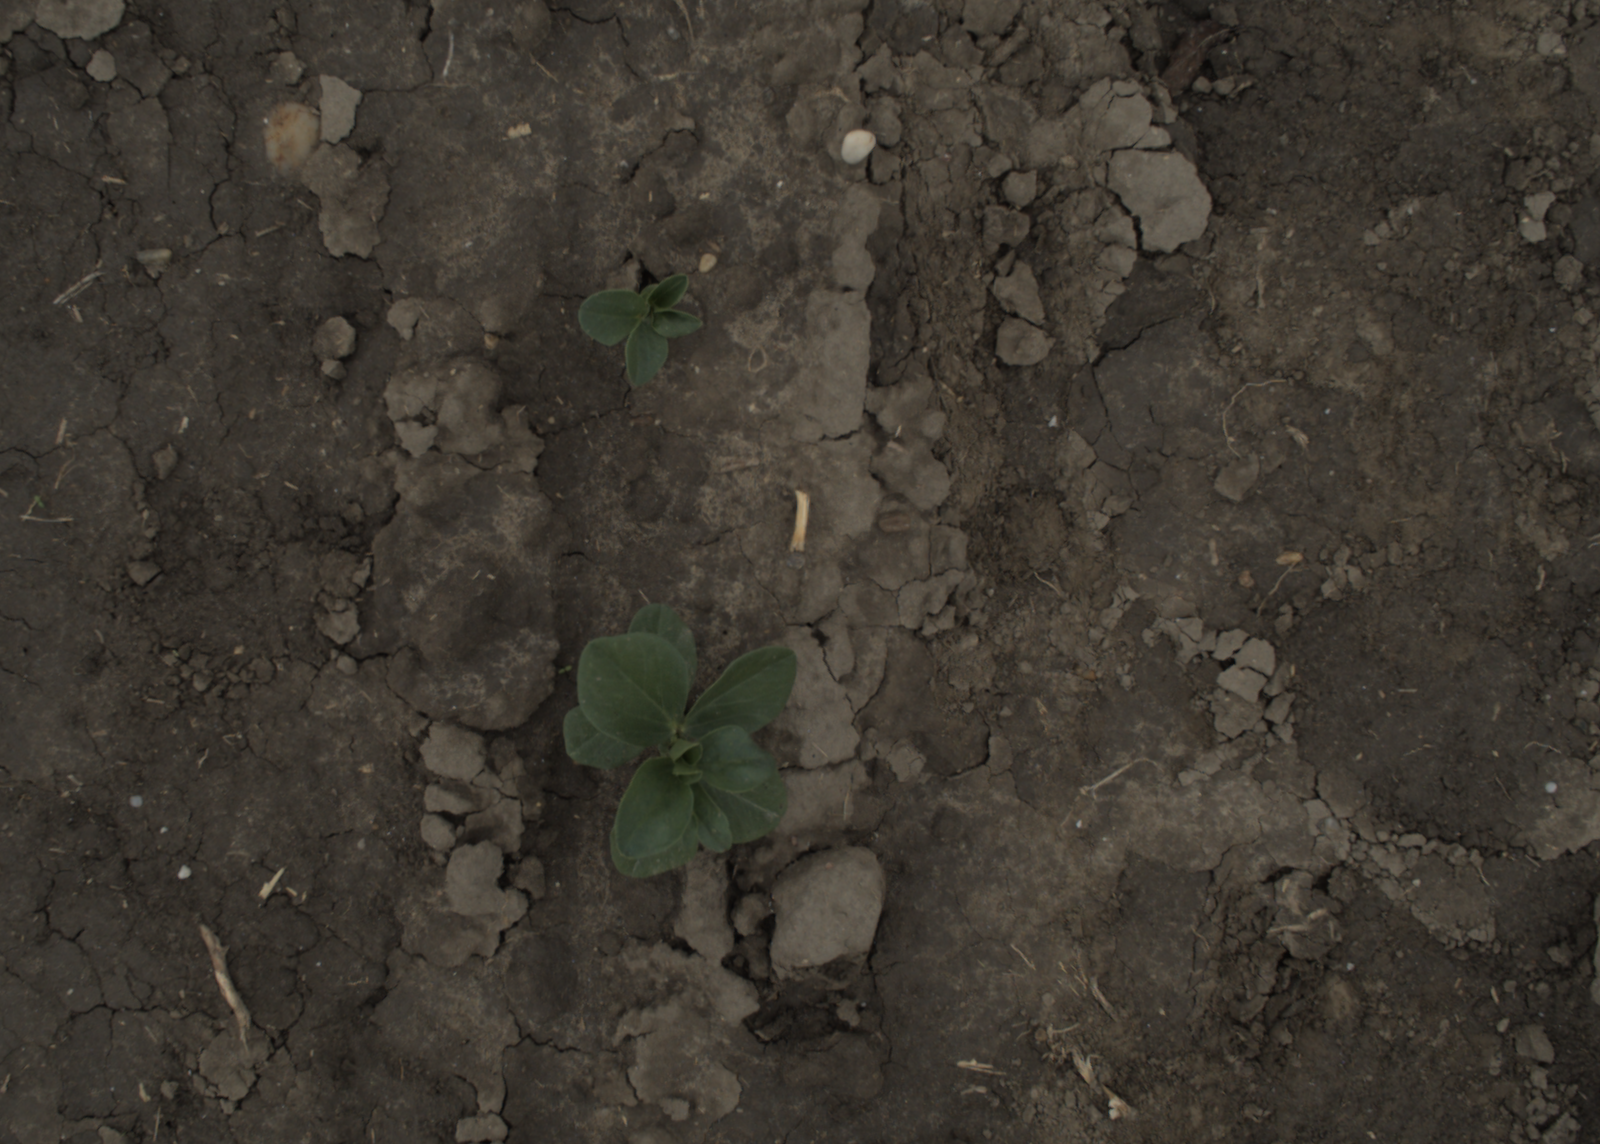
Capture date: 29.09.2021 13:52:06
Weather: cloudy
Wind: medium
Seeding date: 02.09.2021
Plant canopy height (mm): 954